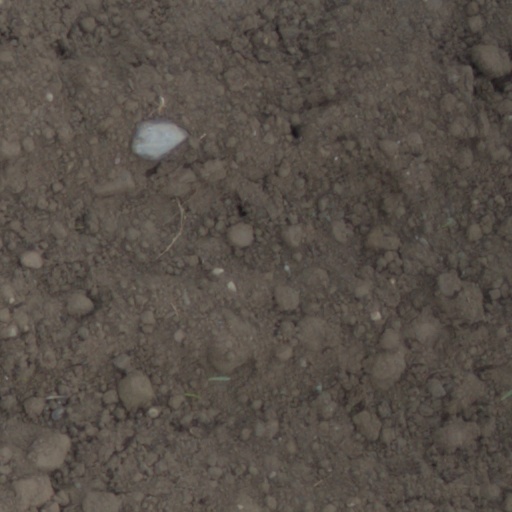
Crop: wheat